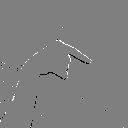
ASL letter: q